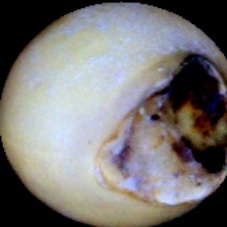
Label: Broken